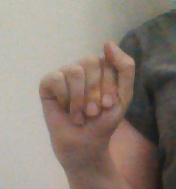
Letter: saad